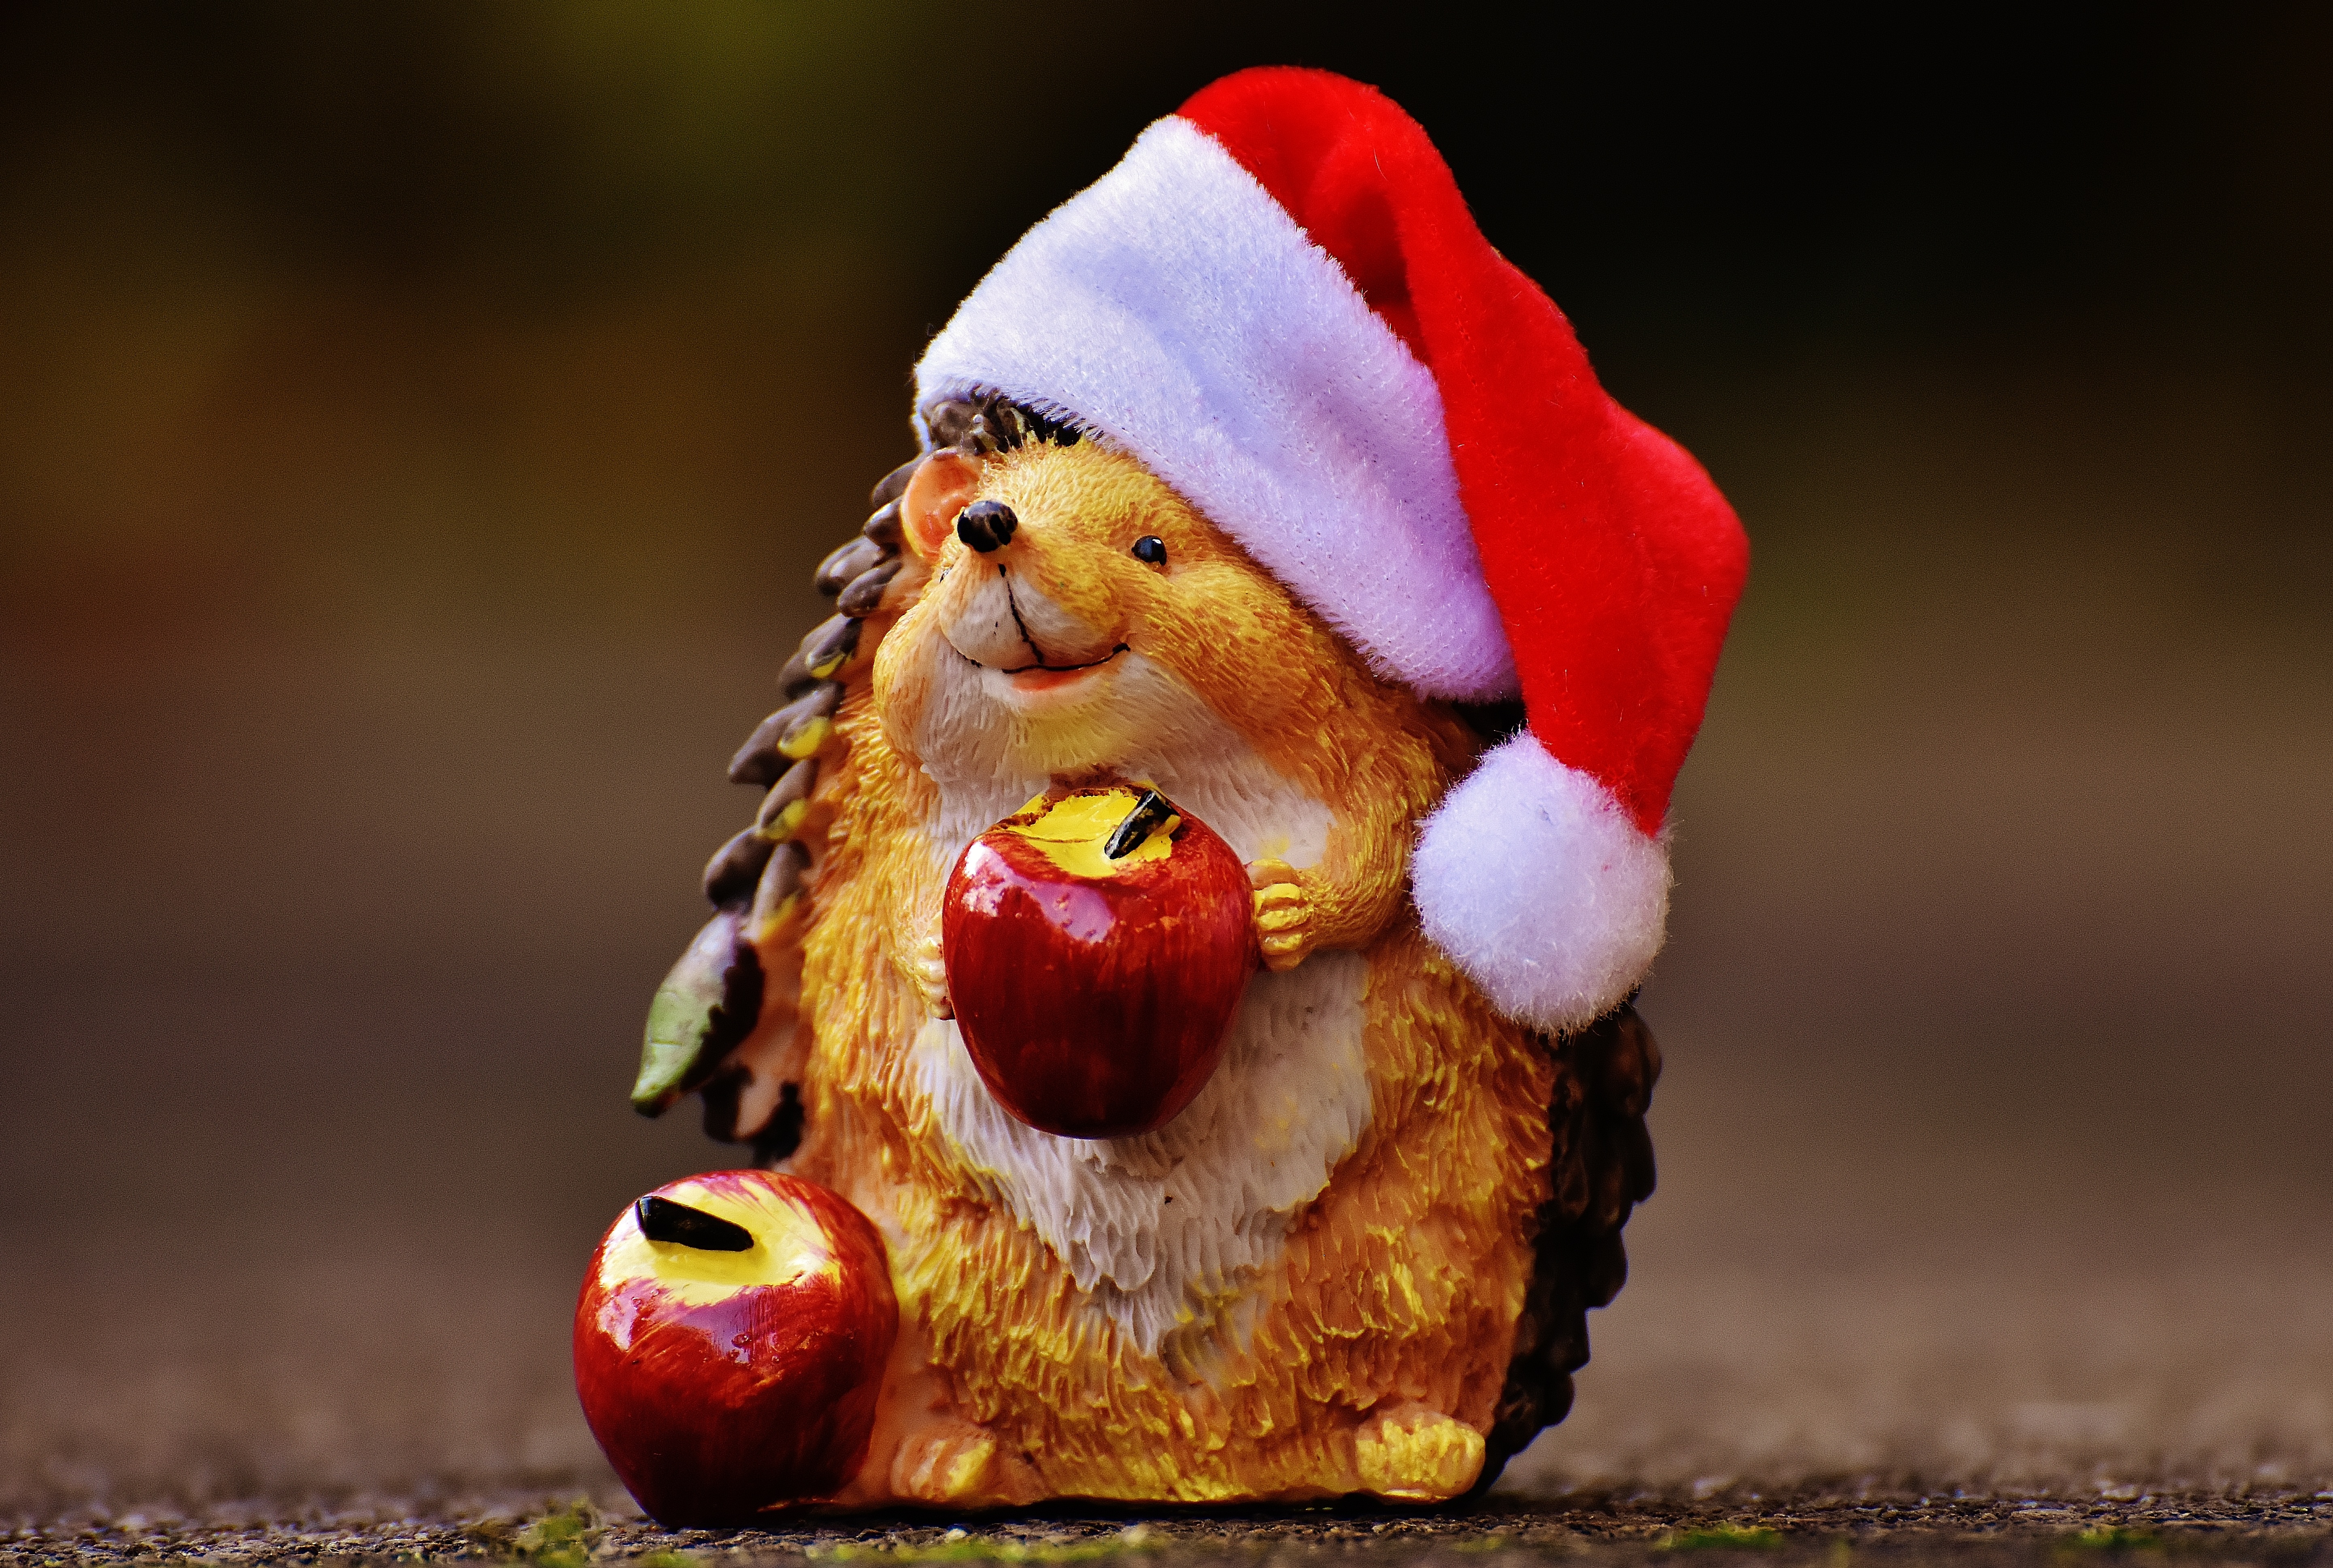
photography, animal, cute, decoration, red, color, ceramic, christmas, close up, santa hat, fun, figure, hedgehog, funny, figures, santa claus, macro photography, ceramic figures, fictional character